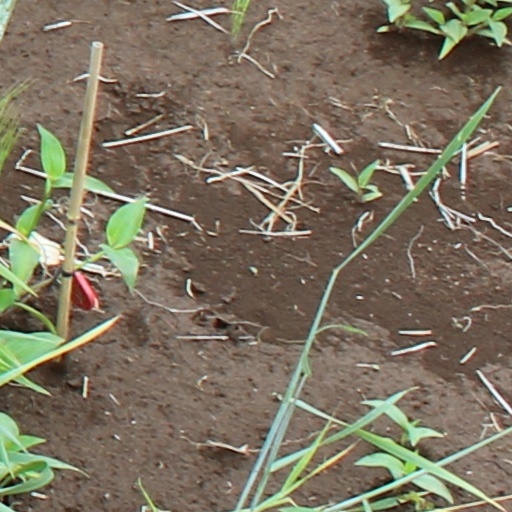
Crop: wheat